Bryan Donkin

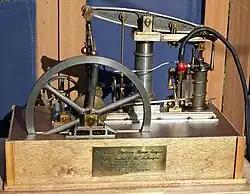
A model of a Fairbairn Pattern Beam Engine of circa 1860 as built by Bryan Donkin & Co.

In the 1820s Donkin became a director of the Thames Tunnel Company, having become acquainted with Marc Brunel when he had supplied equipment for his machinery at Chatham Dockyard. In 1825–27 Donkin supplied pumps for removing water from the tunnel and also workmen for modifying the tunnelling shield; at one time it was even suggested that he replace Brunel as engineer.